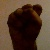
The image shows a hand gesture representing the letter 'S' in Indian Sign Language.